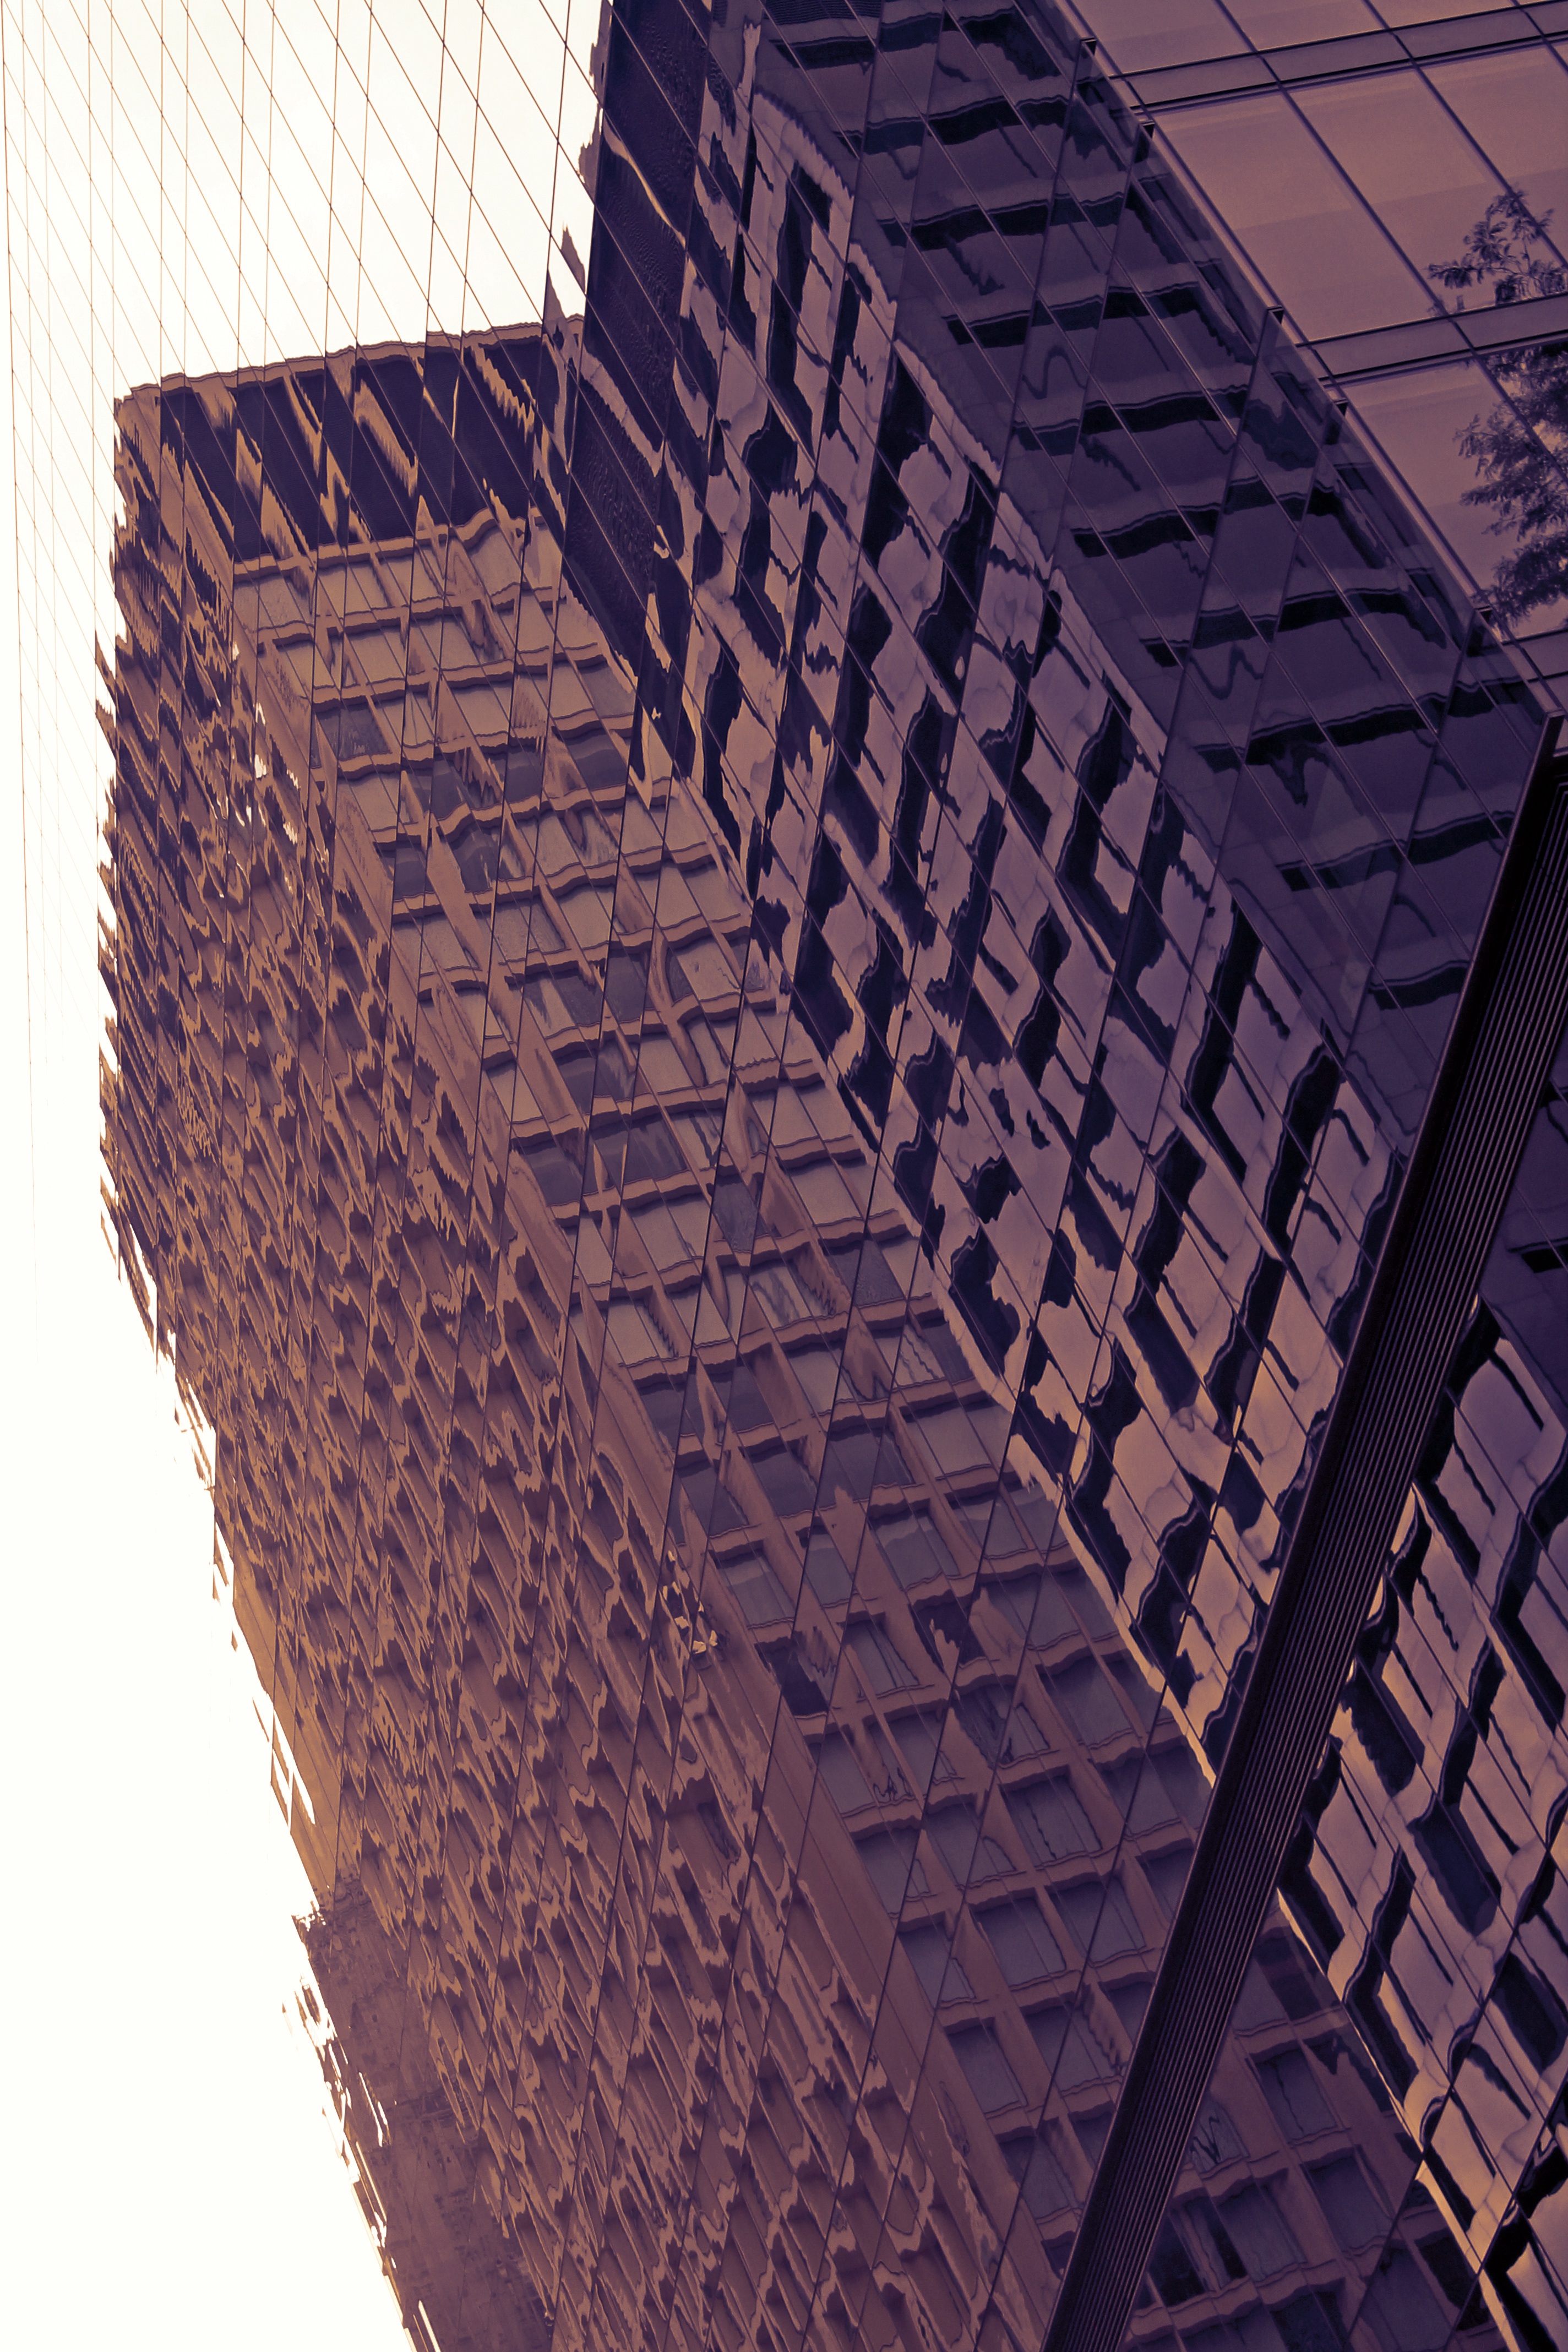
wood, floor, brick, shape, flooring